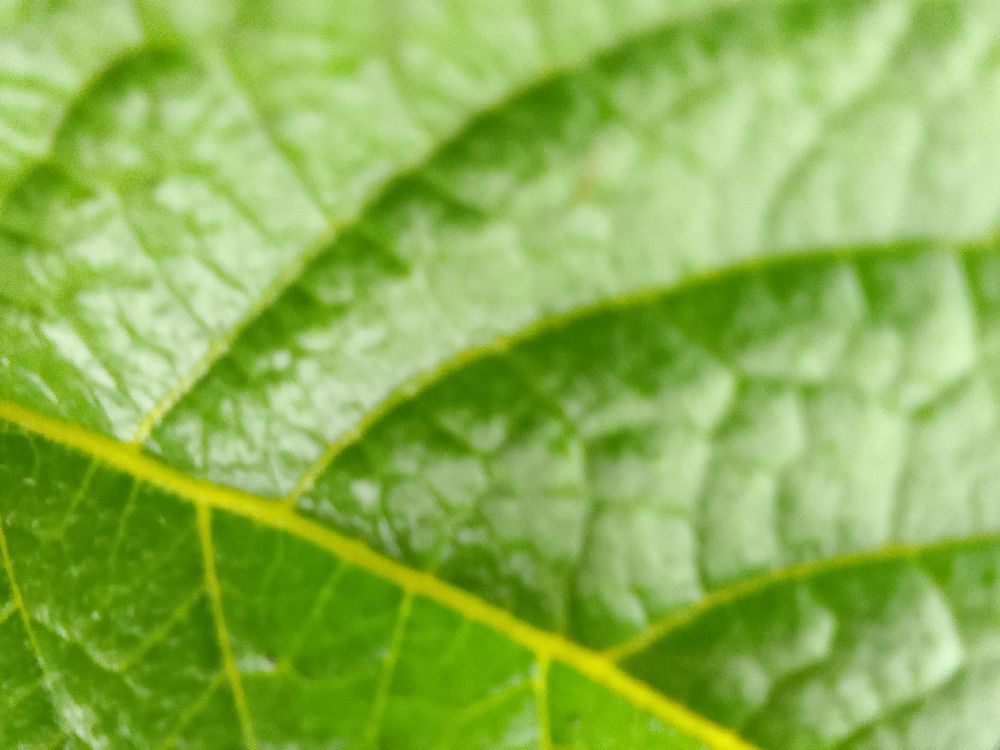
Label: Healthy